Mazandaran province

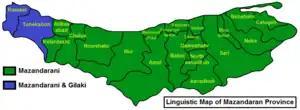
Linguistic Map of Mazandaran province

The Bavandids, who claimed descent from Kawus, provided three dynasties. The first dynasty (665–1007) was overthrown on the conquest of Tabaristan by the Ziyarid Kabus b. Wushmgir. The second dynasty reigned from 1073 to 1210, when Mazandaran was conquered by 'Ala al-Din Muhammad Khwarzamshah. The third ruled from 1237 to 1349 as vassals of the Mongols. The last representative of the Bavandids was killed by Afrasiyab Chulawi.